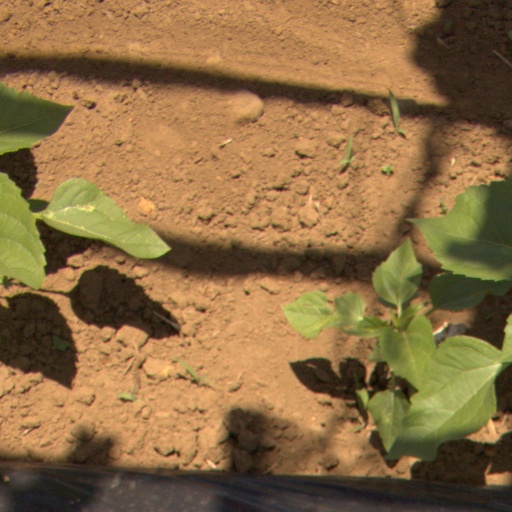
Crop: Jerusalem artichoke